Jean-Robert Ipoustéguy

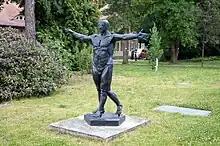
"L'homme" (1963)

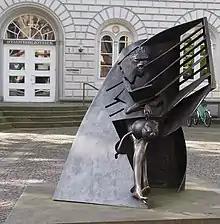
"Lecture" (1985) combines figurative and abstract elements

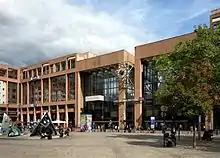
"Fontaine Béraudier" (1987)

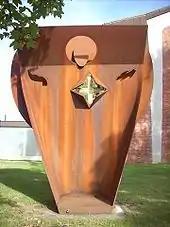
"Porte du Ciel" (2000)

In 1947-48, he joined a "collective" of teachers and young artists creating frescos and stained glass windows for the church of Saint-Jacques, Petit-Montrouge, Paris.